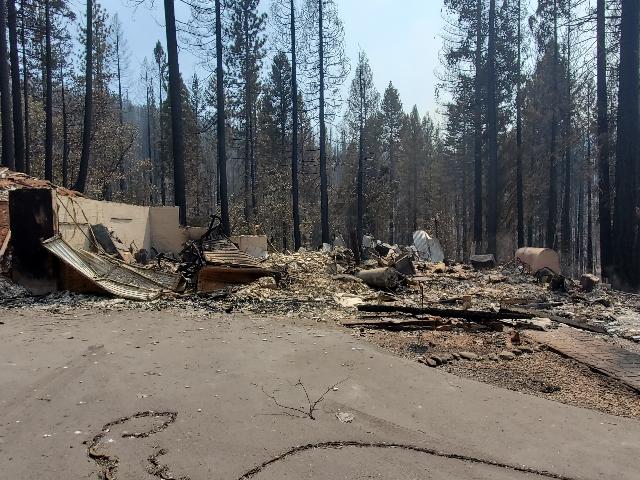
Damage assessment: destroyed